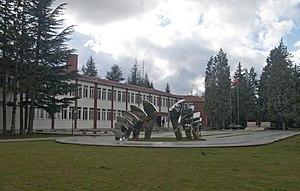
L'université Anadolu est une université publique d'Eskişehir en Turquie; Elle est l'une des quatre plus grande universités dans le monde au nombre d'inscriptions.